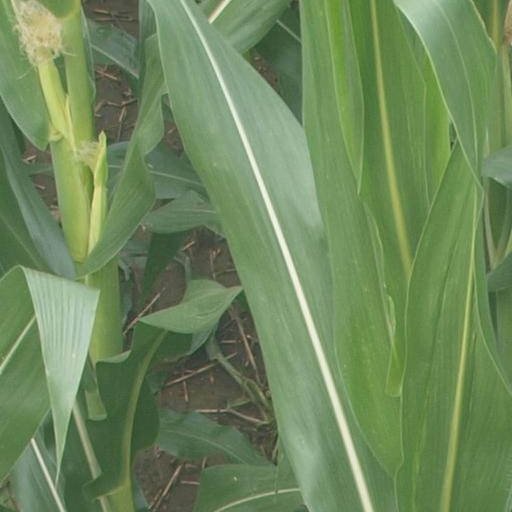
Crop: maize; corn